2021 UCF Knights football team

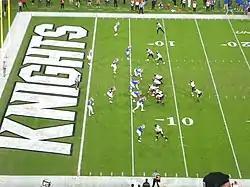
UCF in the red zone during the 2021 Gasparilla Bowl

Florida won the coin toss and elected to receive. Both teams started out slowly, punting on each of their first two drives. At the 6:37 mark of the first quarter, Florida drove into UCF territory. Facing a 4th & 5 at the 27 yard line, the Gators went for it on fourth down. The UCF defense forced an incomplete pass, and a turnover on downs. The Gators put the first points on the board with an 8-play, 58-yard touchdown drive. Dameon Pierce's 1-yard touchdown run gave the Gators a 7–0 lead. Then with less than a minute left in the first quarter, Johnny Richardson broke free for a 38-yard gain to the Florida 34.